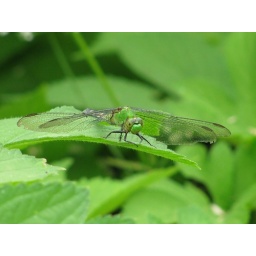
The lovely green female Eastern Pondhawks often hang out in green vegetation. Erythemis simplicicollis, Libellulidae.